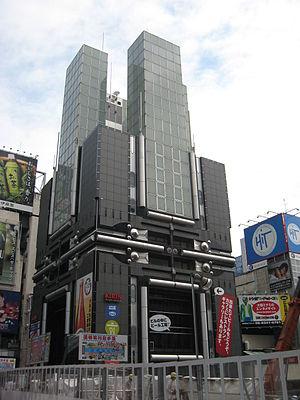
Shin Takamatsu, né le 5 août 1948 à Nima dans la préfecture de Shimane, est un architecte japonais, professeur à l'université de Kyoto. Les bâtiments futuristes de Takamatsu utilisent souvent des images anthropomorphes ou mécaniques.